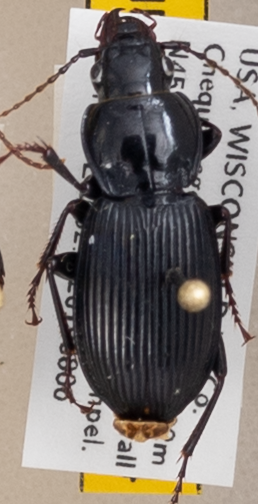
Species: Pterostichus novus
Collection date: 2019-08-06
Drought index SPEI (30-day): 0.608
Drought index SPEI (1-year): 1.45
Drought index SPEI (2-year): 1.13